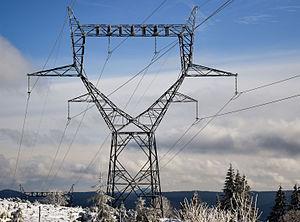
Pylône électrique de type chat sous la neige dans le massif des Vosges, France
Un pylône électrique est un support vertical portant les conducteurs d'une ligne à haute tension. Le plus souvent métallique, il est conçu pour supporter un ou plusieurs câbles aériens et résister aux aléas météorologiques et sismiques, aux vibrations des câbles et/ou du pylone, et ses fondations sont adaptées au type de substrat.